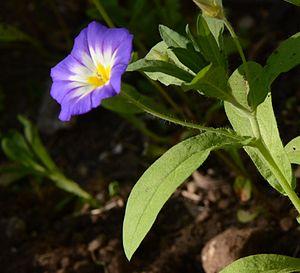
Convolvulus tricolor, Belle-de-jour, fleur solitaire, axillaire, portée par un long pédoncule pubescent
Convolvulus tricolor, connue communément sous les noms de liseron tricolore ou de belle-de-jour, est une plante annuelle à fleurs diurnes de la famille des Convolvulaceae. Elle est cultivée comme plante ornementale.